The Kangaroo (song)

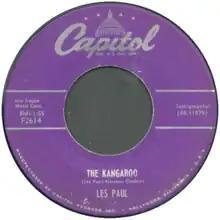
1953 Capitol 45 single.

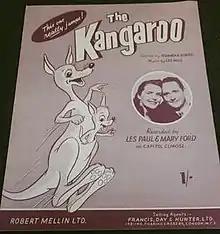
1953 UK sheet music, Robert Mellin, Ltd., London.

"The Kangaroo" is a 1953 instrumental written and recorded by Les Paul and released as a single.